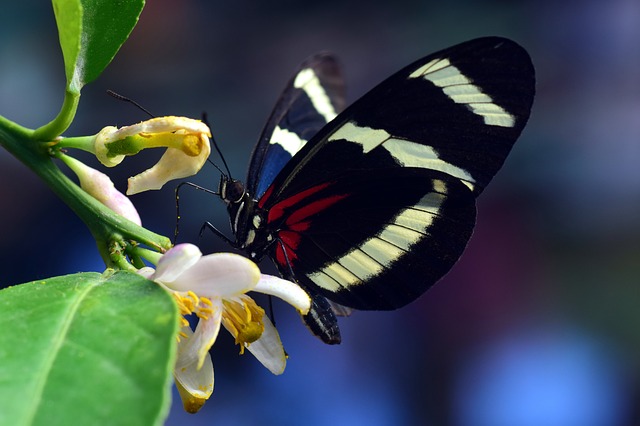
Label: farfalla